Innate lymphoid cell

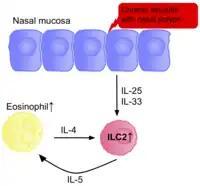
The ILCs present in the nasal polyps of patients with allergic rhinitis, forming a positive feedback loop, promoting inflammation, therefore contributing to the pathophysiology of the disease.

The frequency of ILC2s has also been found to be elevated in other tissues with allergic symptoms, such as the nasal polyps of patients with chronic rhinosinusitis, and in patients with aspirin exacerbated respiratory disease. The concentration of ILC2s positively correlates with severity of the diseases.